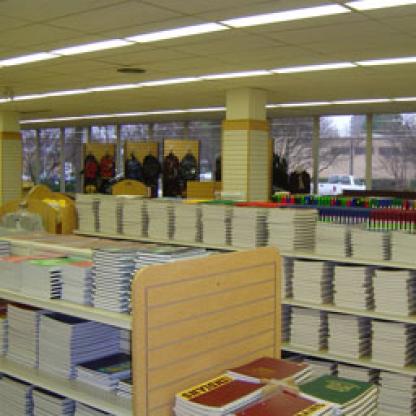
Scene: Indoor